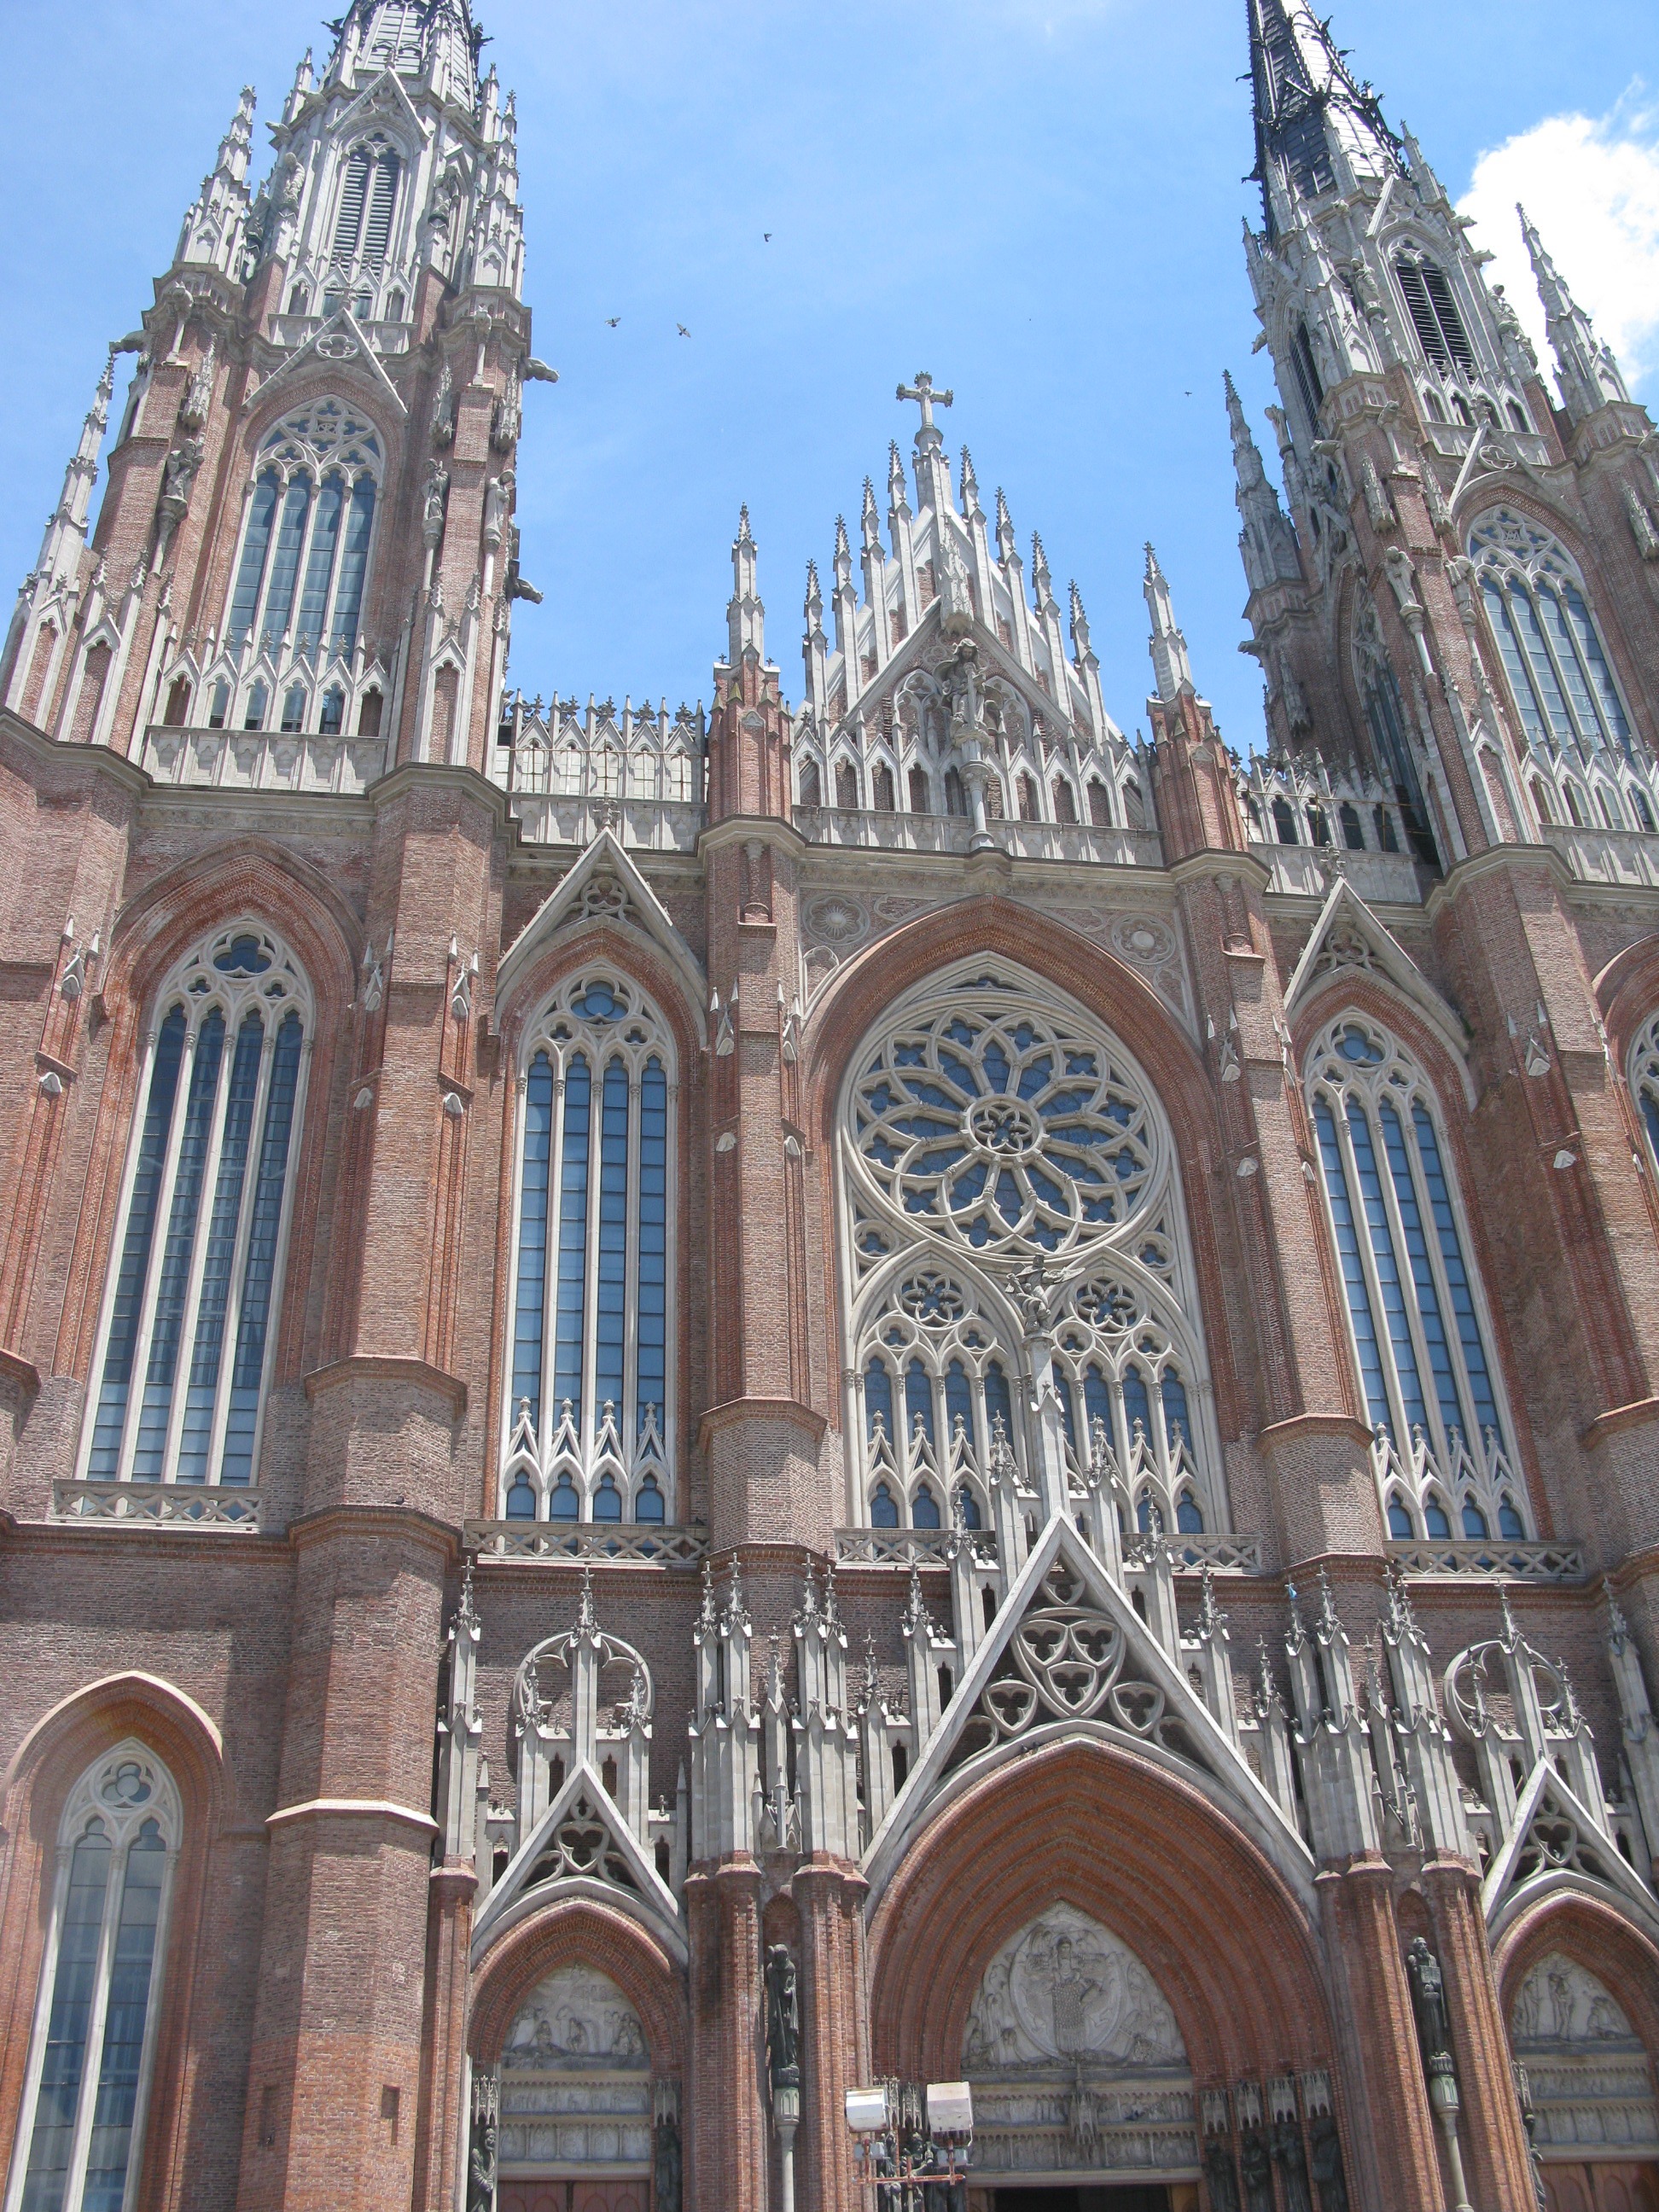
architecture, building, religion, landmark, facade, sightseeing, church, cathedral, historic, christian, tourism, gothic, place of worship, religious, catholic, ornate, faith, christianity, historical, basilica, dom, touristic, catholicism, gothic architecture, classical architecture, byzantine architecture, p let